Toungoo–Mrauk-U War

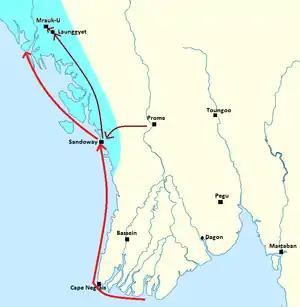
1546–47 campaign

On 28 October 1546, Toungoo naval and land forces began the campaign. The Toungoo high command, including Tabinshwehti, traveled by sea. The Mrauk U navy, waiting around Cape Negrais, initially thought about engaging Toungoo vanguard squadrons but decided against it when they saw the size of the invasion fleet. The fleet sailed up the Arakan coast unopposed, and dropped off troops south of Thandwe. They joined up with the army that had just crossed over the Arakan Mountains. Bayinnaung now assumed command of the combined armies. Then Toungoo land and naval forces converged on Thandwe. The Mrauk U navy defended the port but was defeated by sheer numbers. Mrauk U land forces evacuated Thandwe. Tabinshwehti appointed Min Aung Hla as the viceroy of Thandwe, and left Nanda Kyawhtin, Governor of Thanlyin, in charge of the city's defenses.